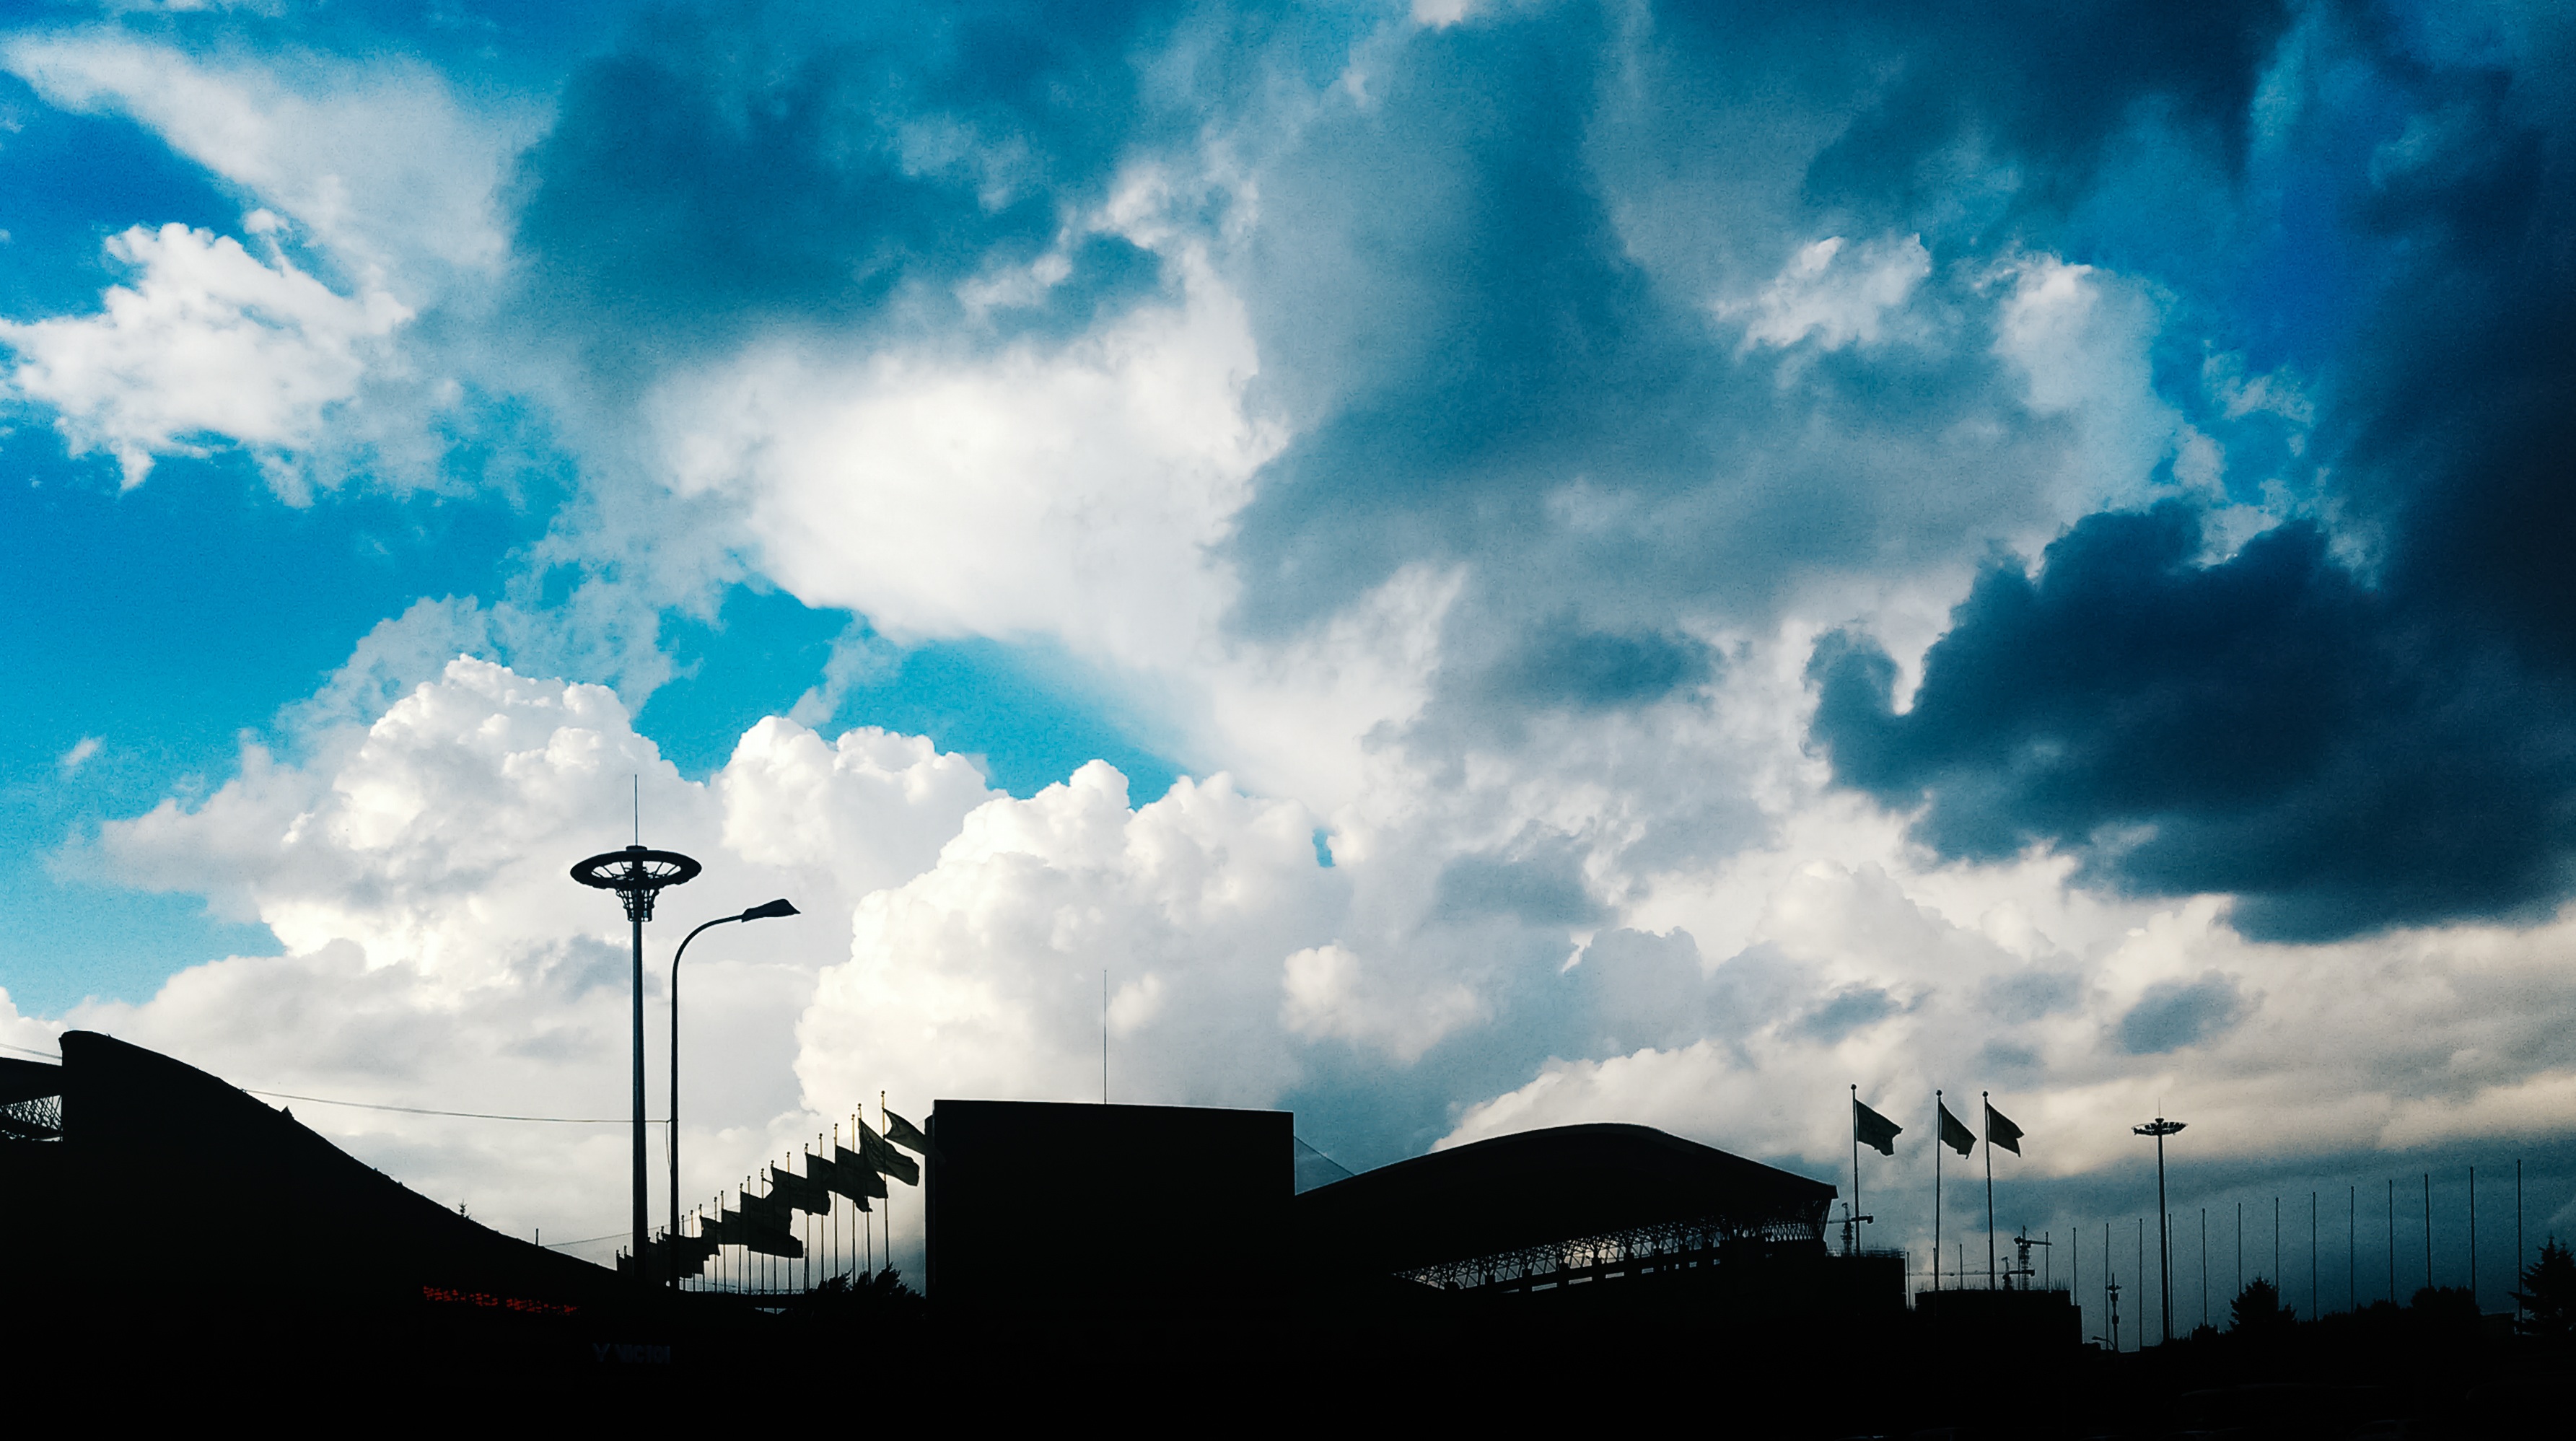
horizon, cloud, sky, sunlight, wind, dawn, atmosphere, dusk, cumulus, blue, meteorological phenomenon, atmosphere of earth